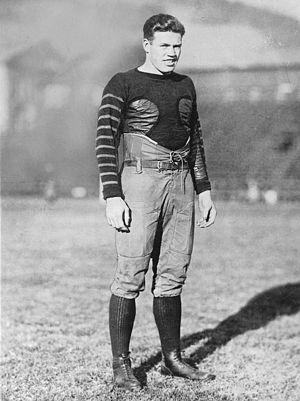
Harold Powers « Brick » Muller est un athlète américain spécialiste du saut en hauteur. Il joua également une saison, en 1926, aux Los Angeles Buccaneers. Affilié au Olympic Club San Francisco puis au California Golden Bears lors de sa carrière d'athlète, il mesurait 1,85 m pour 86 kg.